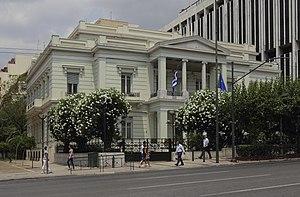
Le ministère des Affaires étrangères du gouvernement de la République hellénique est l'administration grecque chargée de la politique extérieure de la Grèce, des relations bilatérales et des grecs de l'étranger. Il est chargé de la politique étrangère et des relations au sein de l'Union européenne. Le ministère a son siège à Athènes, dans le quartier politique de la ville, non loin du Parlement, du Palais Présidentiel ainsi que du Premier Ministre. C'est un des ministères les plus importants.
Ernst Moritz Theodor Ziller né le 22 juin 1837, à Serkowitz, aujourd'hui quartier de Radebeul, et mort le 4 novembre 1923, à Athènes, est un architecte, chercheur et archéologue saxon naturalisé grec. Avec plus de 500 bâtiments privés et publics construits entre 1870 et 1914, Ziller a laissé une empreinte durable sur l’architecture historiciste de la fin du XIXᵉ siècle en Grèce. Membre certainement le plus influent de la famille d'architectes Ziller, il a acquis par mariage la nationalité grecque.